San Clemente, California

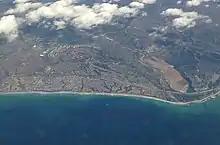
Aerial view of San Clemente.

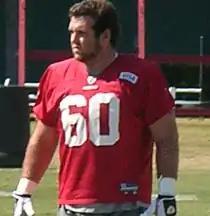
Brian de la Puente

San Clemente is a popular tourist destination, owing to its beaches, historic architecture, and attractions. San Clemente Pier is a popular attraction which connects to the San Clemente Beach trail which extends along the coast between North Beach and Calafia State Beach. The San Clemente Beach trail is a popular place for locals to walk or run.